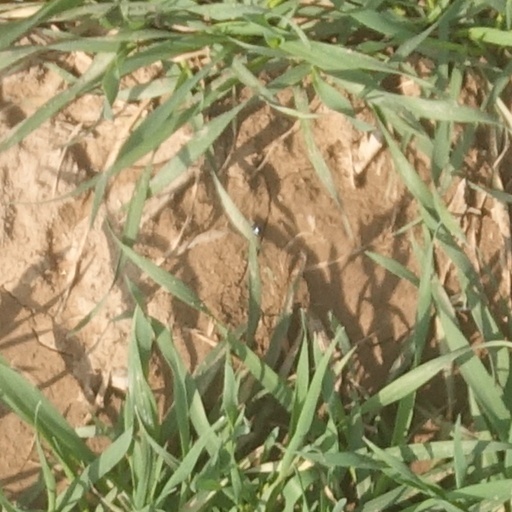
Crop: wheat